Srbijavoz

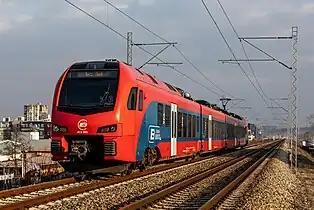
Srbijavoz Regio train FLIRT3, Railway station Tošin Bunar

Srbija Voz operates a "bullet train" service called SOKO (meaning "falcon" in Serbian) from Belgrade to Novi Sad with KISS 200 EMU that reaches speeds of up to 200 km/h and covers the route in 36 minutes. This rail connection is the busiest one in Serbia.